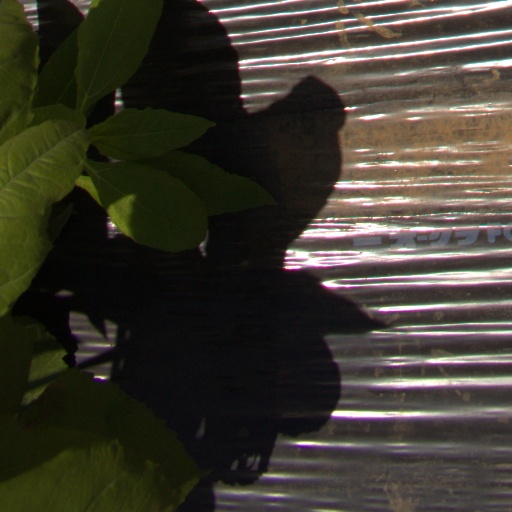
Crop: Jerusalem artichoke